Kulturzentrum Bremgarten

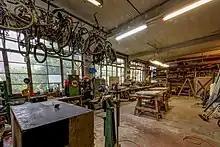
Today's workshop and former factory building from 1928/1929 - the large-scale glazing is clearly visible

A lively response to the annual Whitsun market, which included information stalls and a punk concert on the factory roof, generated a lot of interest and positive feedback. New opportunities arose in August 1992 when the Spanish Club left the premises and KuZeB took over. On 27 August 1992 the association signed a rental contract, which was never countersigned. However, the heirs of the former textile manufacturer Meyer are still content to collect a small rent for the parking spaces and part of the building. The rest is squatted. After this long period of negotiation, the concept for the use of the building could be implemented step by step.